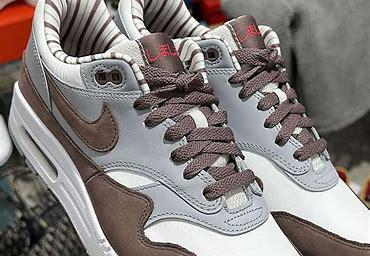
Brand: Nike
Model: Air Max 1 G